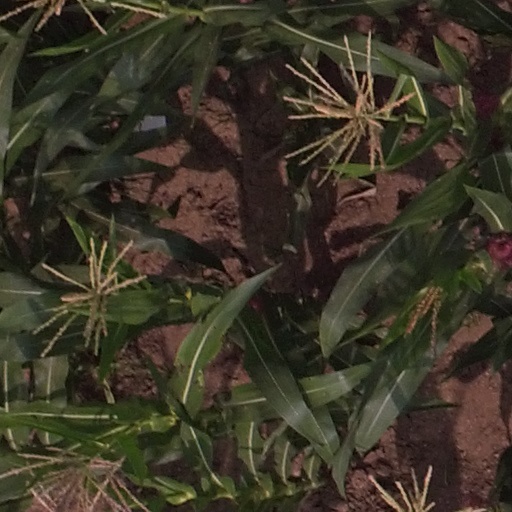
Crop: maize; corn